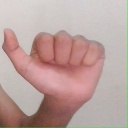
अक्षर: त